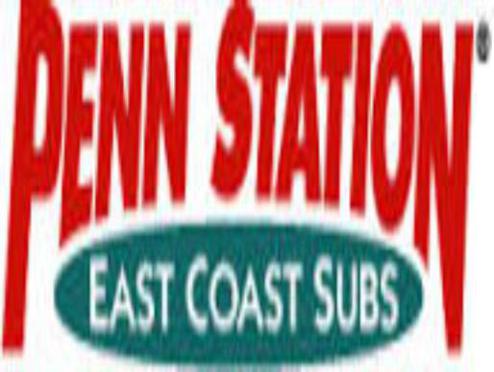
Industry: Food